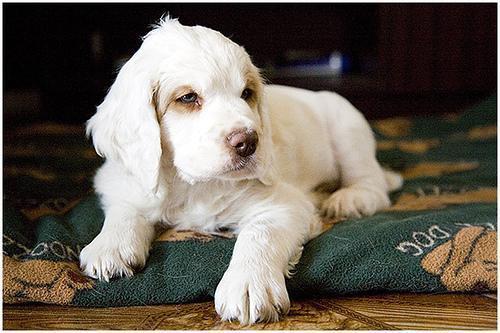
clumber